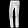
Label: Trouser